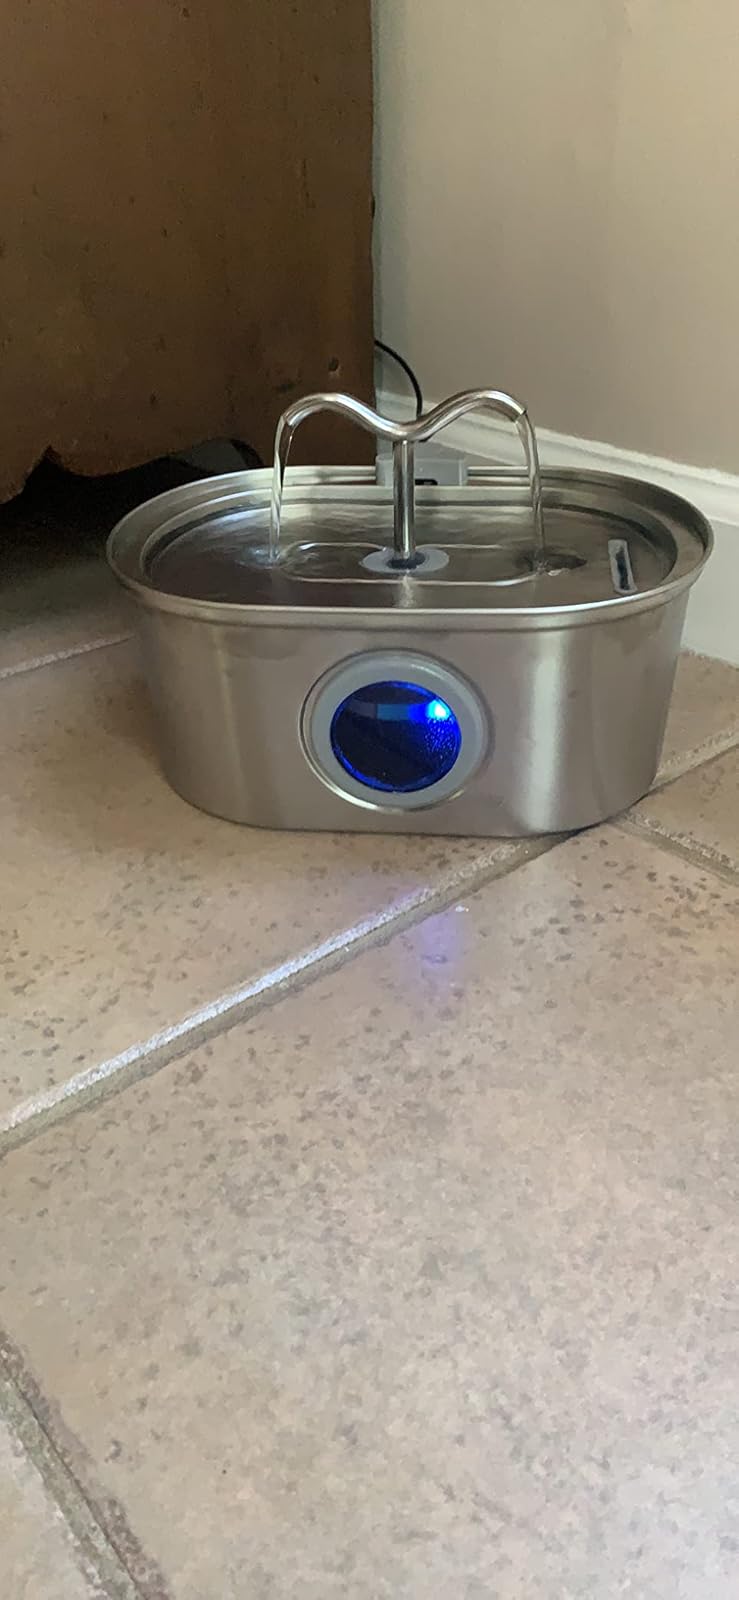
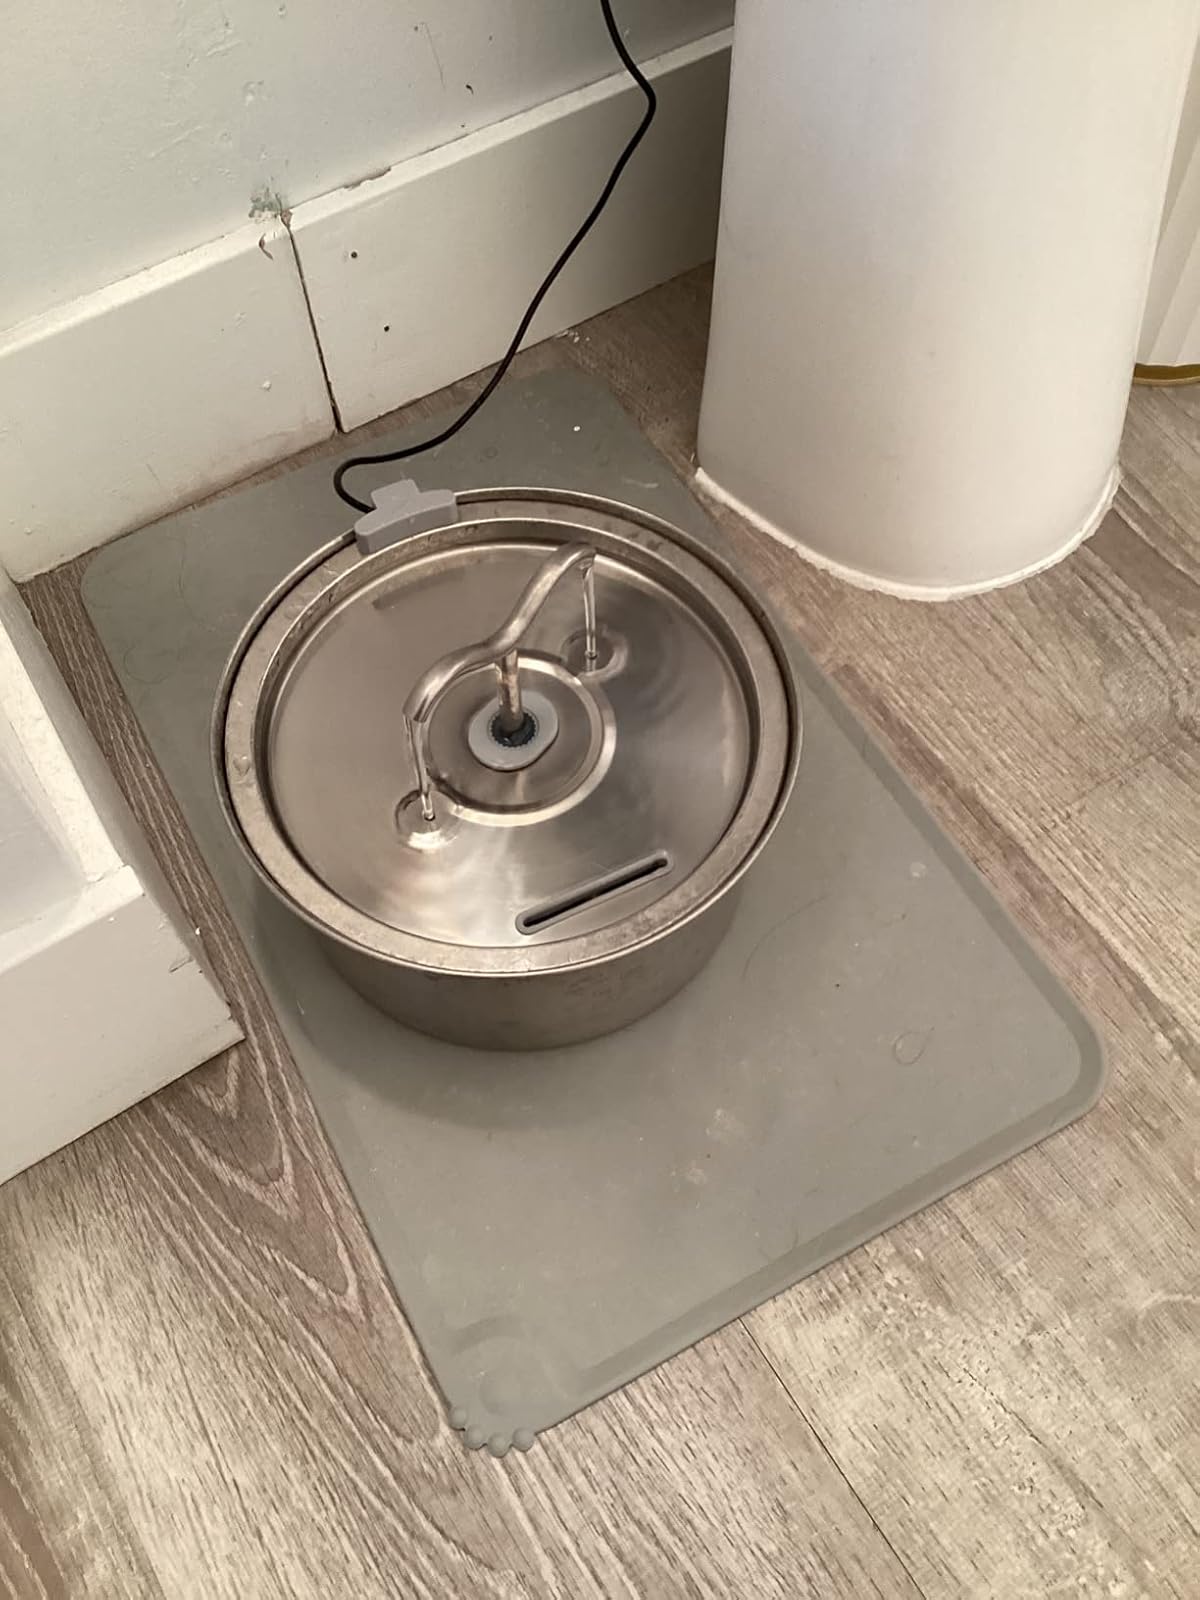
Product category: items_bowl
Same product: no